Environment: real
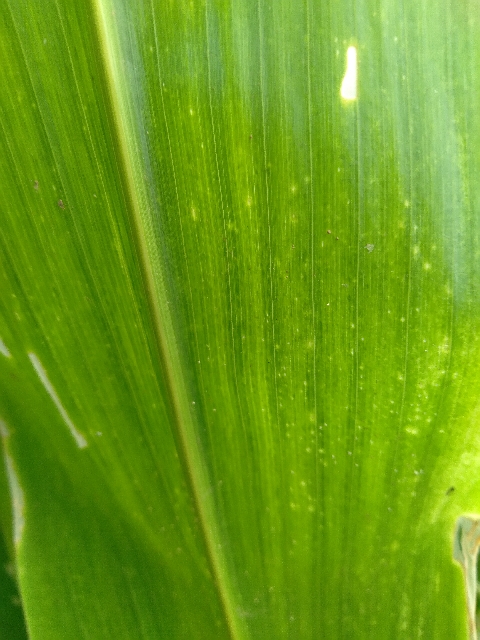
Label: lethal_necrosis